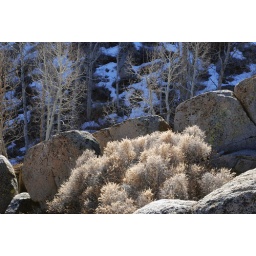
trees in horsethief canyon